SS Noordam (1902)

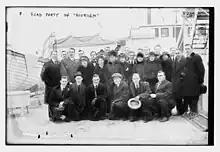
Members of the Henry Ford Peace Mission aboard "Noordam" in 1916

On 3 August 1917 "Noordam" was en route from Halifax, Nova Scotia to Rotterdam when she struck a mine in the North Sea off Terschellingbank. Her 237 passengers were transferred to the tugs "Thames" and "Samson".